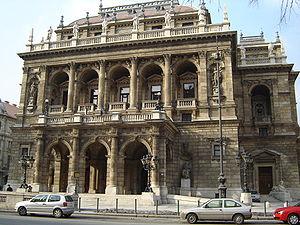
Andrássy út est une avenue de 2 310 mètres dans le VIᵉ arrondissement de Budapest. Elle relie le centre-ville au Városliget. Avec la ligne du métro de Budapest, l'avenue est classée au patrimoine mondial par l'UNESCO depuis 2002.
Le 6ᵉ arrondissement de Budapest ou Terézváros est un arrondissement du centre-ville de Budapest. Il se situe de part et d'autre du Nagykörút, entre le 5ᵉ et le 7ᵉ arrondissement. Il est séparé du 13ᵉ arrondissement par les voies de chemin de fer partant de la Gare de Budapest-Nyugati. Il forme un triangle dont l'extrémité occidentale est Deák Ferenc tér et Erzsébet tér. De là partent Andrássy út, longue avenue arborée, classée au patrimoine mondial de l'UNESCO pour son patrimoine architectural riche et Király utca. Sur Andrássy út, les façades néo-baroques côtoient les immeubles néo-renaissance ou néo-byzantins. C'est également sous cette avenue qu'a été construit le premier métro continental d'Europe la ligne. Entre le début occidental de l'avenue et Oktogon se dresse l'Opéra d'État hongrois de style néo-renaissance.